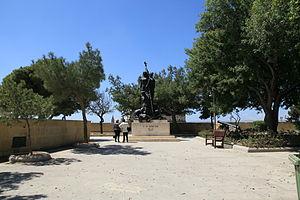
Les Jardins Hastings sont un jardin public de La Valette, la capitale de Malte.